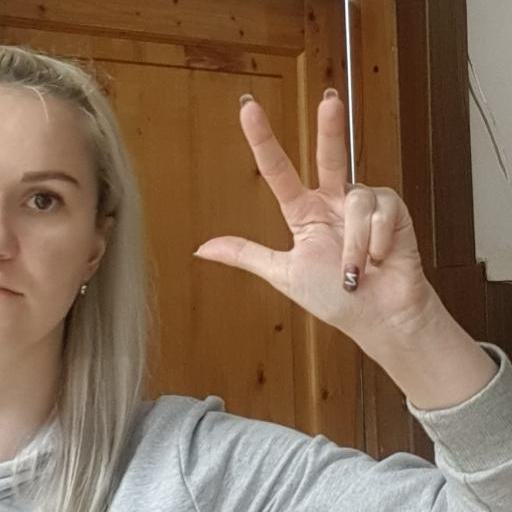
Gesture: three2